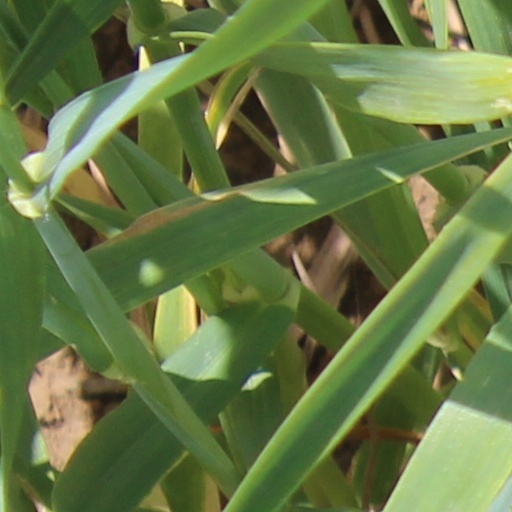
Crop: wheat